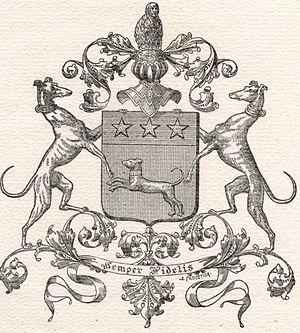
Armes de Ribier CPLT
La famille de Ribier est une famille de la noblesse française subsistante, originaire de l'Auvergne.